Abby the Spoon Lady

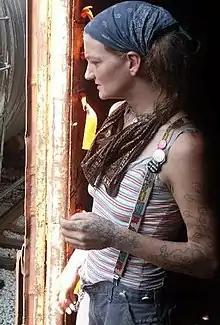
Abby the Spoon Lady on a freight train (2007)

Abby first started street performing and busking as a means to make money traveling across the United States, primarily hopping freight trains. She taught herself to play the spoons and traveled all over the United States by hitchhiking and railroad. She states that landing in Asheville, North Carolina, was completely an accident and that she took the wrong train. She also hosted storytelling events, where she discusses the lifestyle of the American hobo. She spent a good amount of her time traveling recording the stories, interviews and songs of other American travelers.